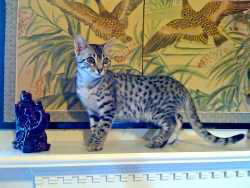
Animal: cat
Breed: Egyptian Mau